Raymond Libregts

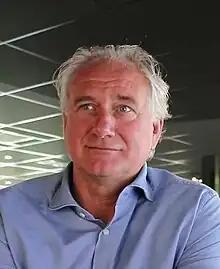
Libregts in 2019

Raymond Libregts (born 25 December 1964 in Rotterdam) is a Dutch football coach. Libregts is the son of the former coach of the Netherlands national team, Thijs Libregts.